Top Management II

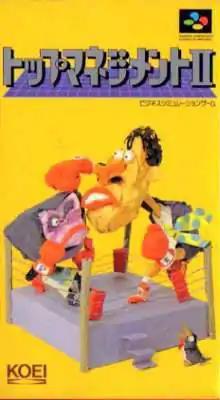
Super Famicom cover art

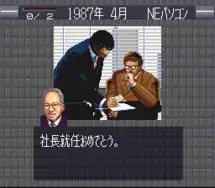
Before scheduling the next board meeting, the corporate executives are planning their big move.

Players must keep their corporation profitable by any means possible as a corporate executive. This entire video game is in Japanese, making it mandatory to be able to read the language. Frequent corporate meetings keep players aware of what is happening within the company. It is a sequel to "Top Management" for the Family Computer and NEC PC-9801. A typical game of Top Management begins in the year 1980.